Eaman al-Gobory

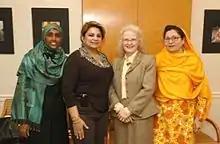
Eaman Al-Gobory (second person from the left) in 2008

Eaman al-Gobory is the National Medical Officer for the International Organization for Migration, an international aid organization in Iraq.